Siege of Mekelle

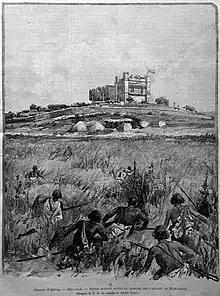
Shewan warriors in the trenches of Ras Mengesha Yohannes' palace

The Italians numbered 20 officers, 13 non-commissioned officers, and 150 privates, they were supported by 1,000 Askari and two mountain guns. The Ethiopian army numbered around 27,000 men.